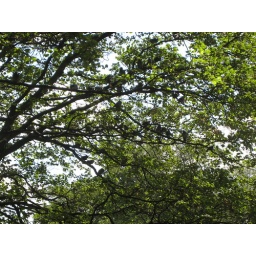
birds in the tree during our lunch in St,. James Park, also near Buckingham Palace